Thomas Röhler

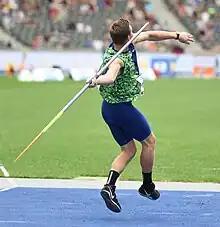
Röhler at ISTAF Berlin 2019

At the 2019 World Athletics Championships, Röhler, with a best throw at 79.23 m, did not progress from the qualifying round.